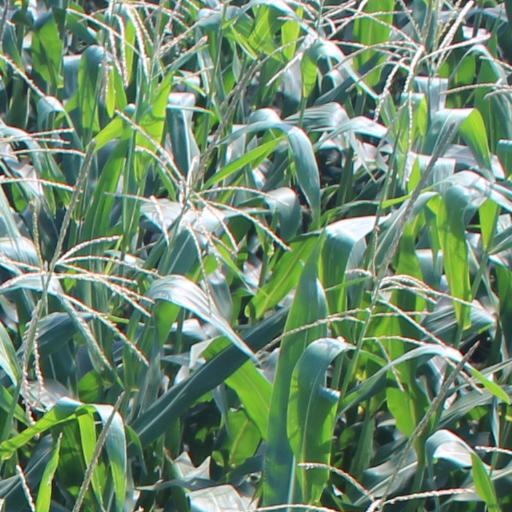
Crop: maize; corn